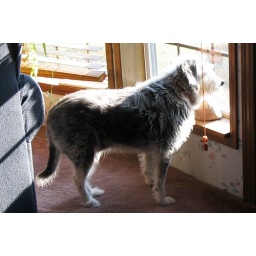
looking out the front window at James house in 3 oaks, mi.